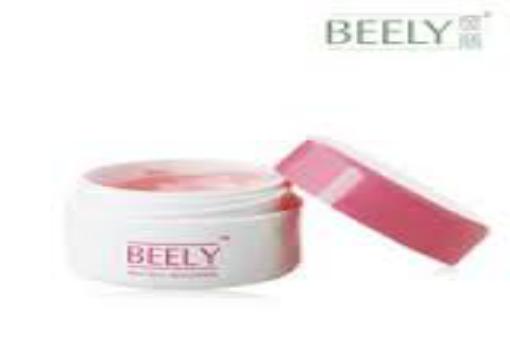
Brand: BEELY
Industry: Necessities